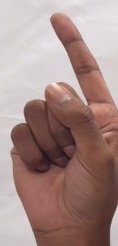
ASL sign: Z